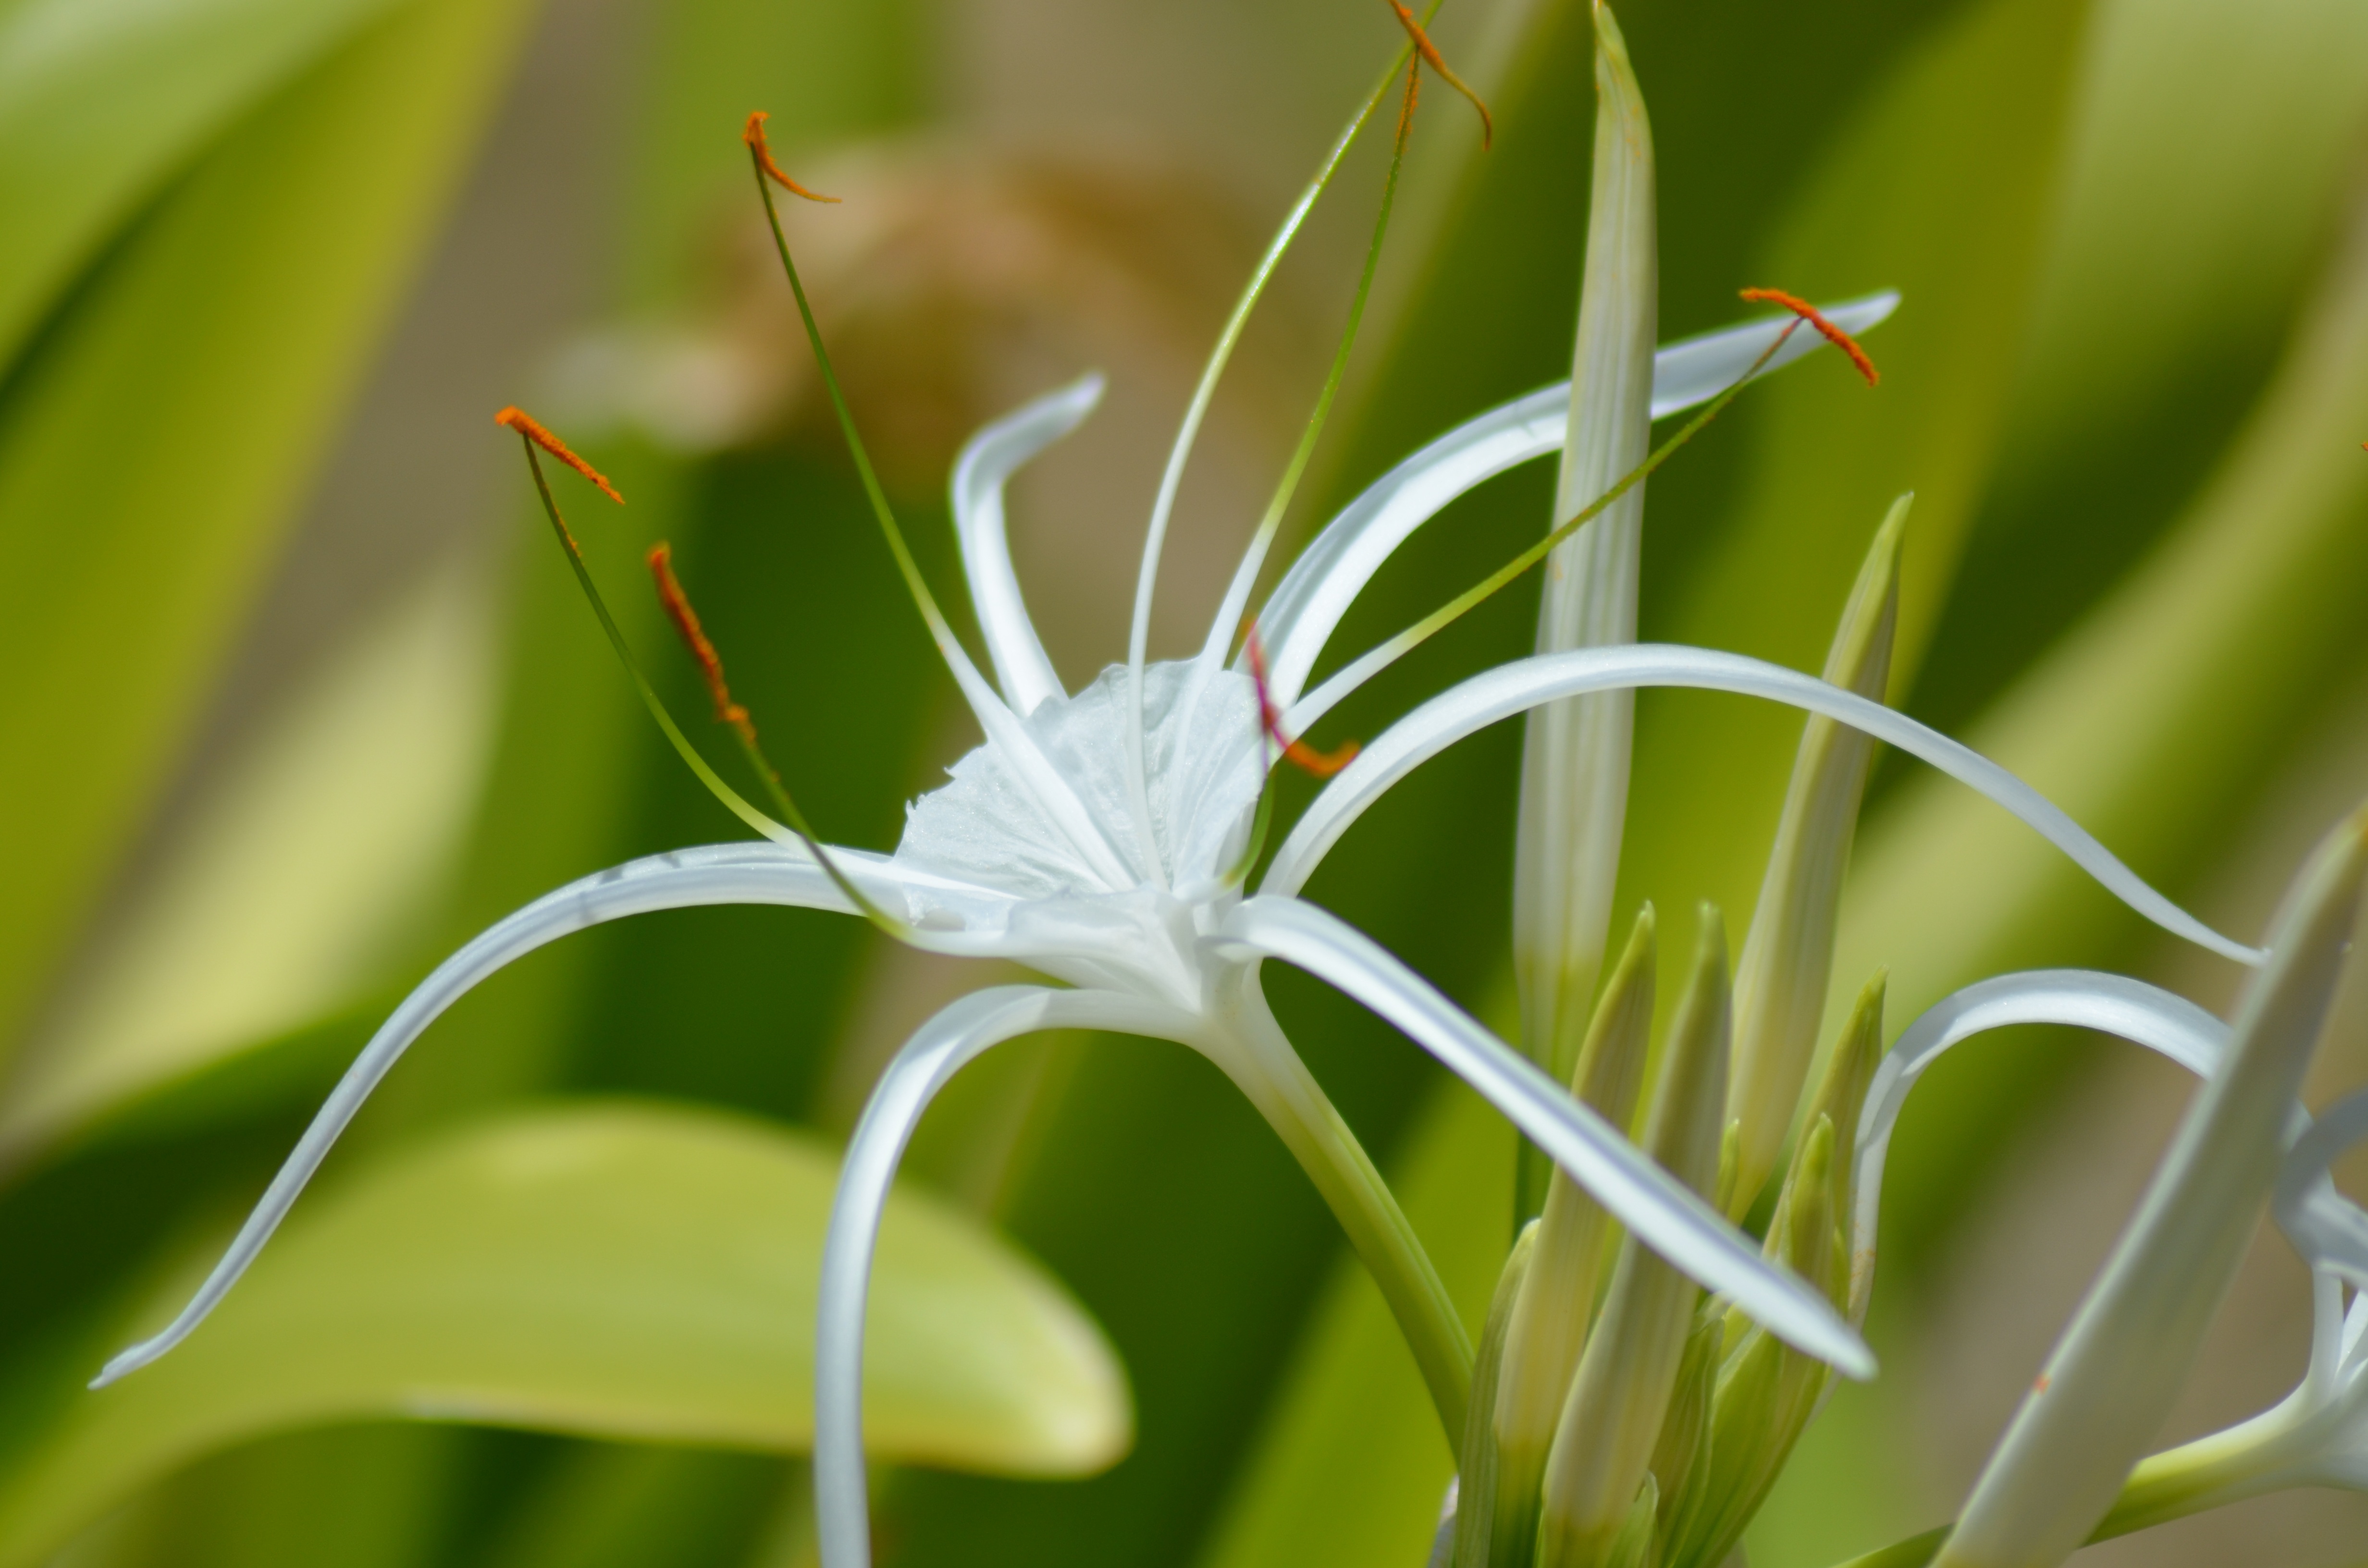
nature, grass, plant, white, meadow, sunlight, leaf, flower, pollen, green, botany, garden, flora, white flower, wildflower, close up, petals, macro photography, white flowers, blossomed, summer flowers, flowering plant, hymenocallis, grass family, plant stem, land plant, hymenocallis littoralis